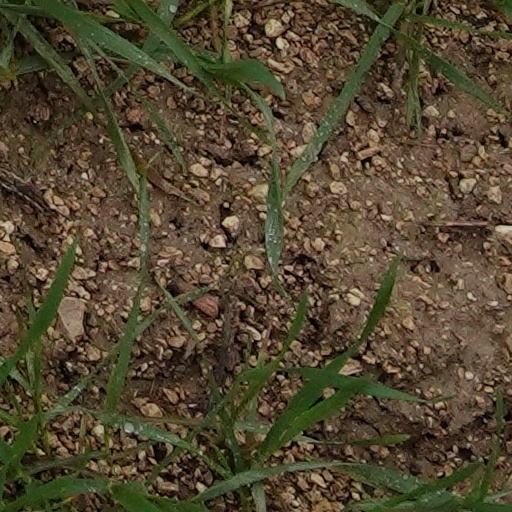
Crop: wheat